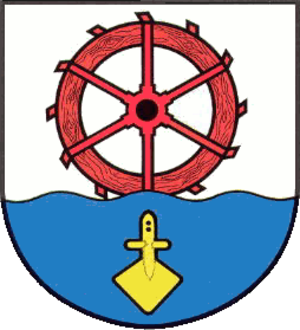
Sprakebüll est une municipalité allemande située dans le land du Schleswig-Holstein et dans l'arrondissement de Frise-du-Nord. En 2015, sa population est de 239 habitants.